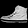
Label: Sneaker